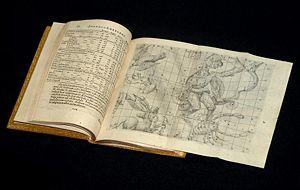
L’astrologie mondiale étudie les correspondances entre la marche du monde et le mouvements des astres. Selon les astrologues, c'est la forme la plus ancienne sous laquelle a été pratiquée l'astrologie. Parmi ses fonctions on trouve l'explication du passé et les pronostics quant-au destin collectif. L'astrologie politique, une variante importante de l'astrologie mondiale, s'occupait de thèmes astraux personnels, mais seulement dans la mesure où ils pouvaient avoir une signification plus large : c'est pourquoi la majorité des thèmes astraux qui ont été conservés jusqu'à nos jours sont des thèmes de personnages influents.
De Stella Nova in Pede Serpentarii, plus connu sous le nom abrégé de De Stella Nova est un ouvrage rédigé par l'astronome Johannes Kepler en 1605 et 1606, relatant l'observation d'une « nouvelle étoile », selon la terminologie de l'époque, apparue à l'automne 1604 dans la constellation d'Ophiuchus, anciennement dénommée Serpentaire. Cette étoile, restée observable un peu moins d'une année était en réalité une supernova, c'est-à-dire l'explosion d'une étoile en fin de vie. L'ouvrage a été publié en 1606 à Prague par Paul Sess.
Johannes Kepler, né le 27 décembre 1571 à Weil der Stadt et mort le 15 novembre 1630 à Ratisbonne dans l'électorat de Bavière, est un astronome célèbre pour avoir étudié l’hypothèse héliocentrique de Nicolas Copernic, affirmant que la Terre tourne autour du Soleil et surtout pour avoir découvert que les planètes ne tournent pas autour du Soleil en suivant des trajectoires circulaires parfaites mais des trajectoires elliptiques. « Kepler a découvert les relations mathématiques qui régissent les mouvements des planètes sur leur orbite. Ces relations furent ensuite exploitées par Isaac Newton pour élaborer la théorie de la gravitation universelle. »